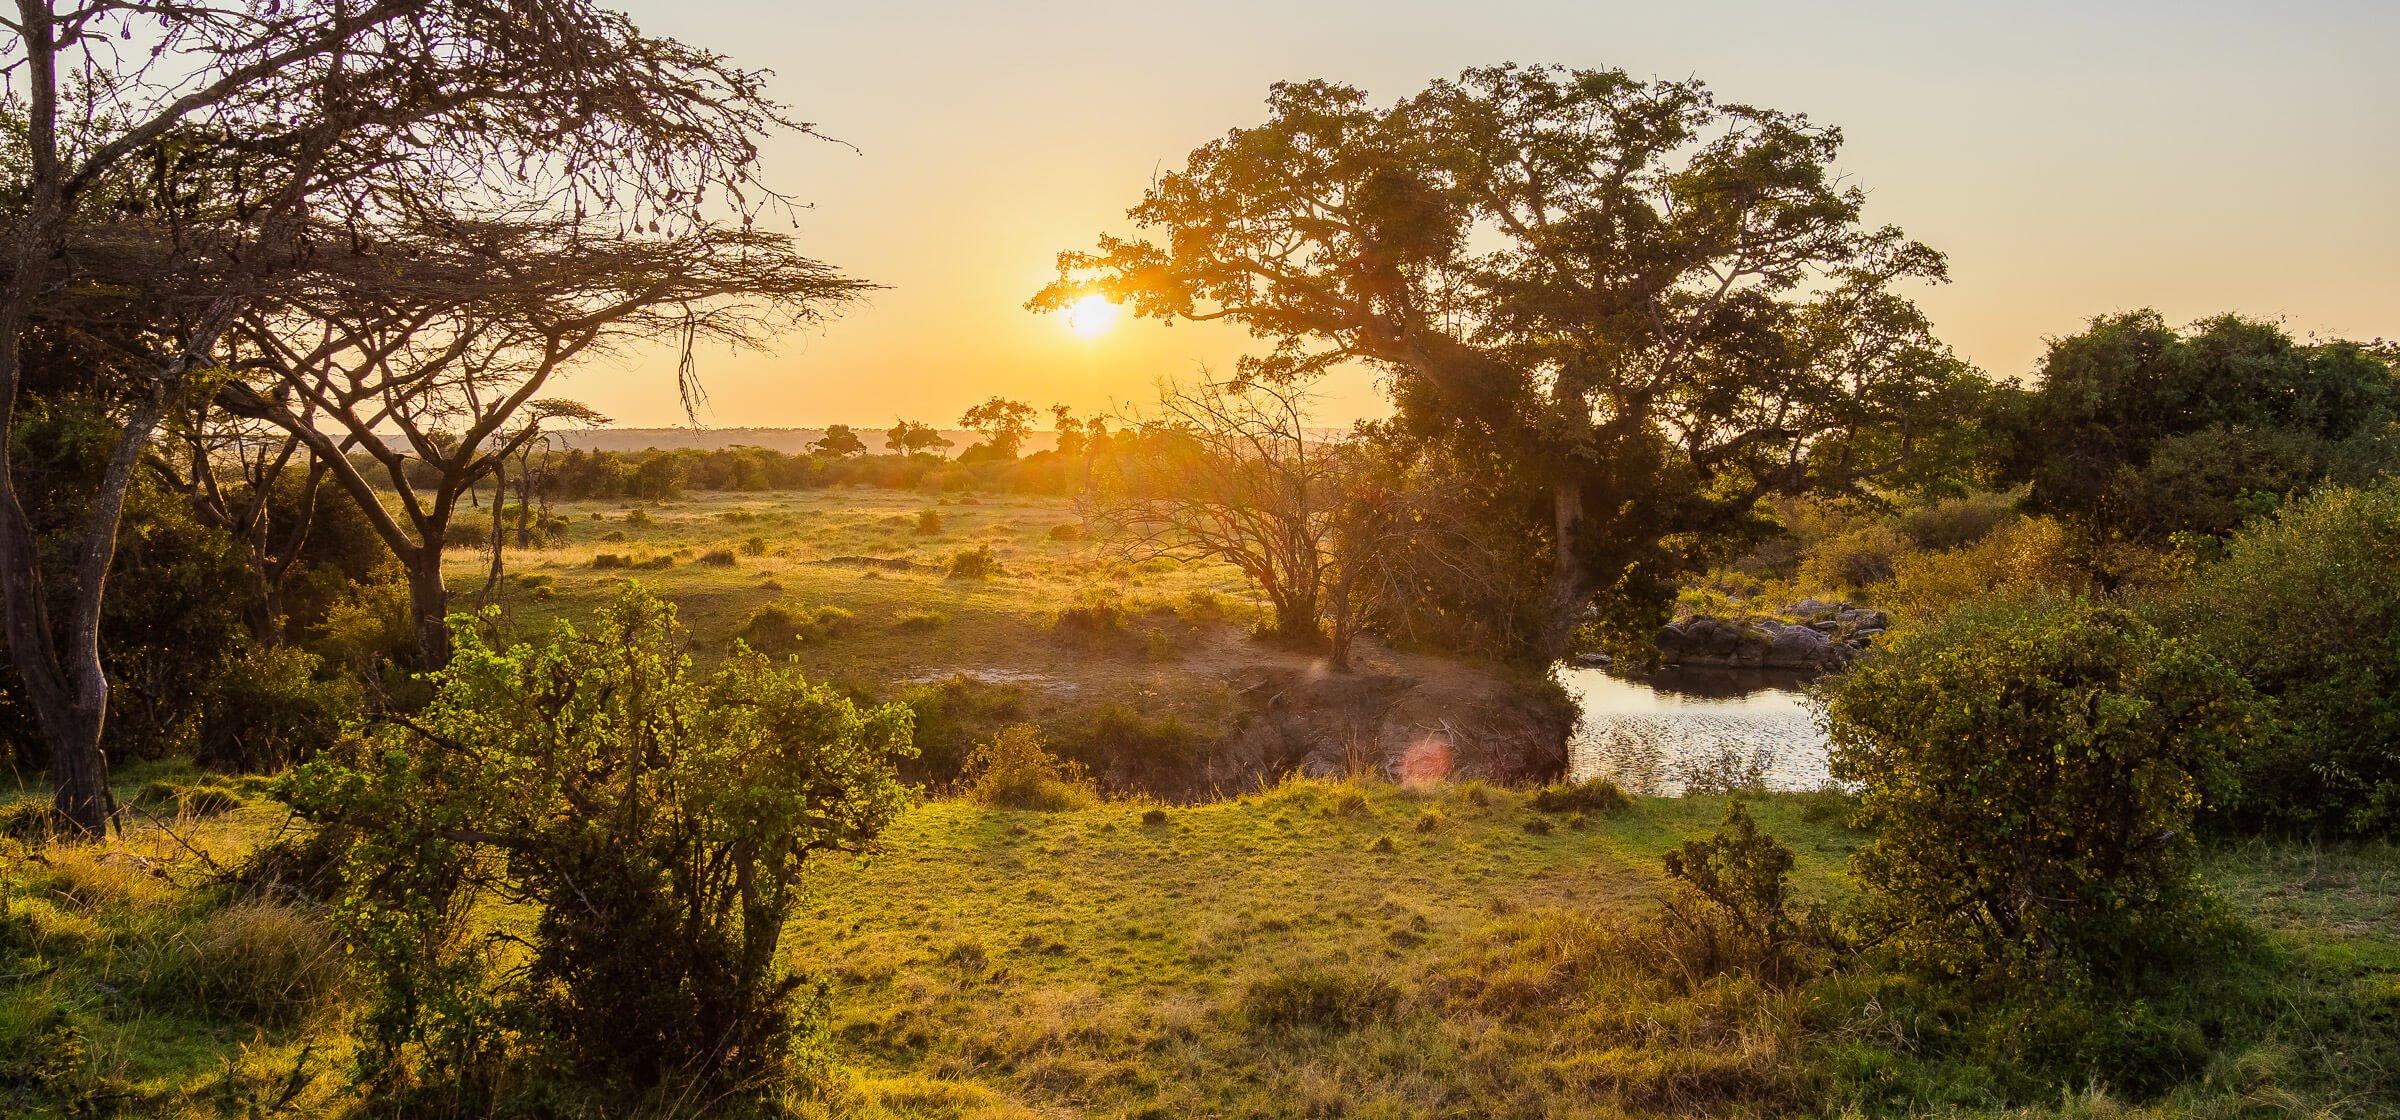
Haya ni mandhari ya asili, ambapo jua la machweo linafichwa kidogo na mti mkubwa. Hivyo inatengeneza miale angavu ya mwanga. Miti na vichaka vidogo vimetawanyika katika eneo lote, na nyasi zimetanda ardhini.